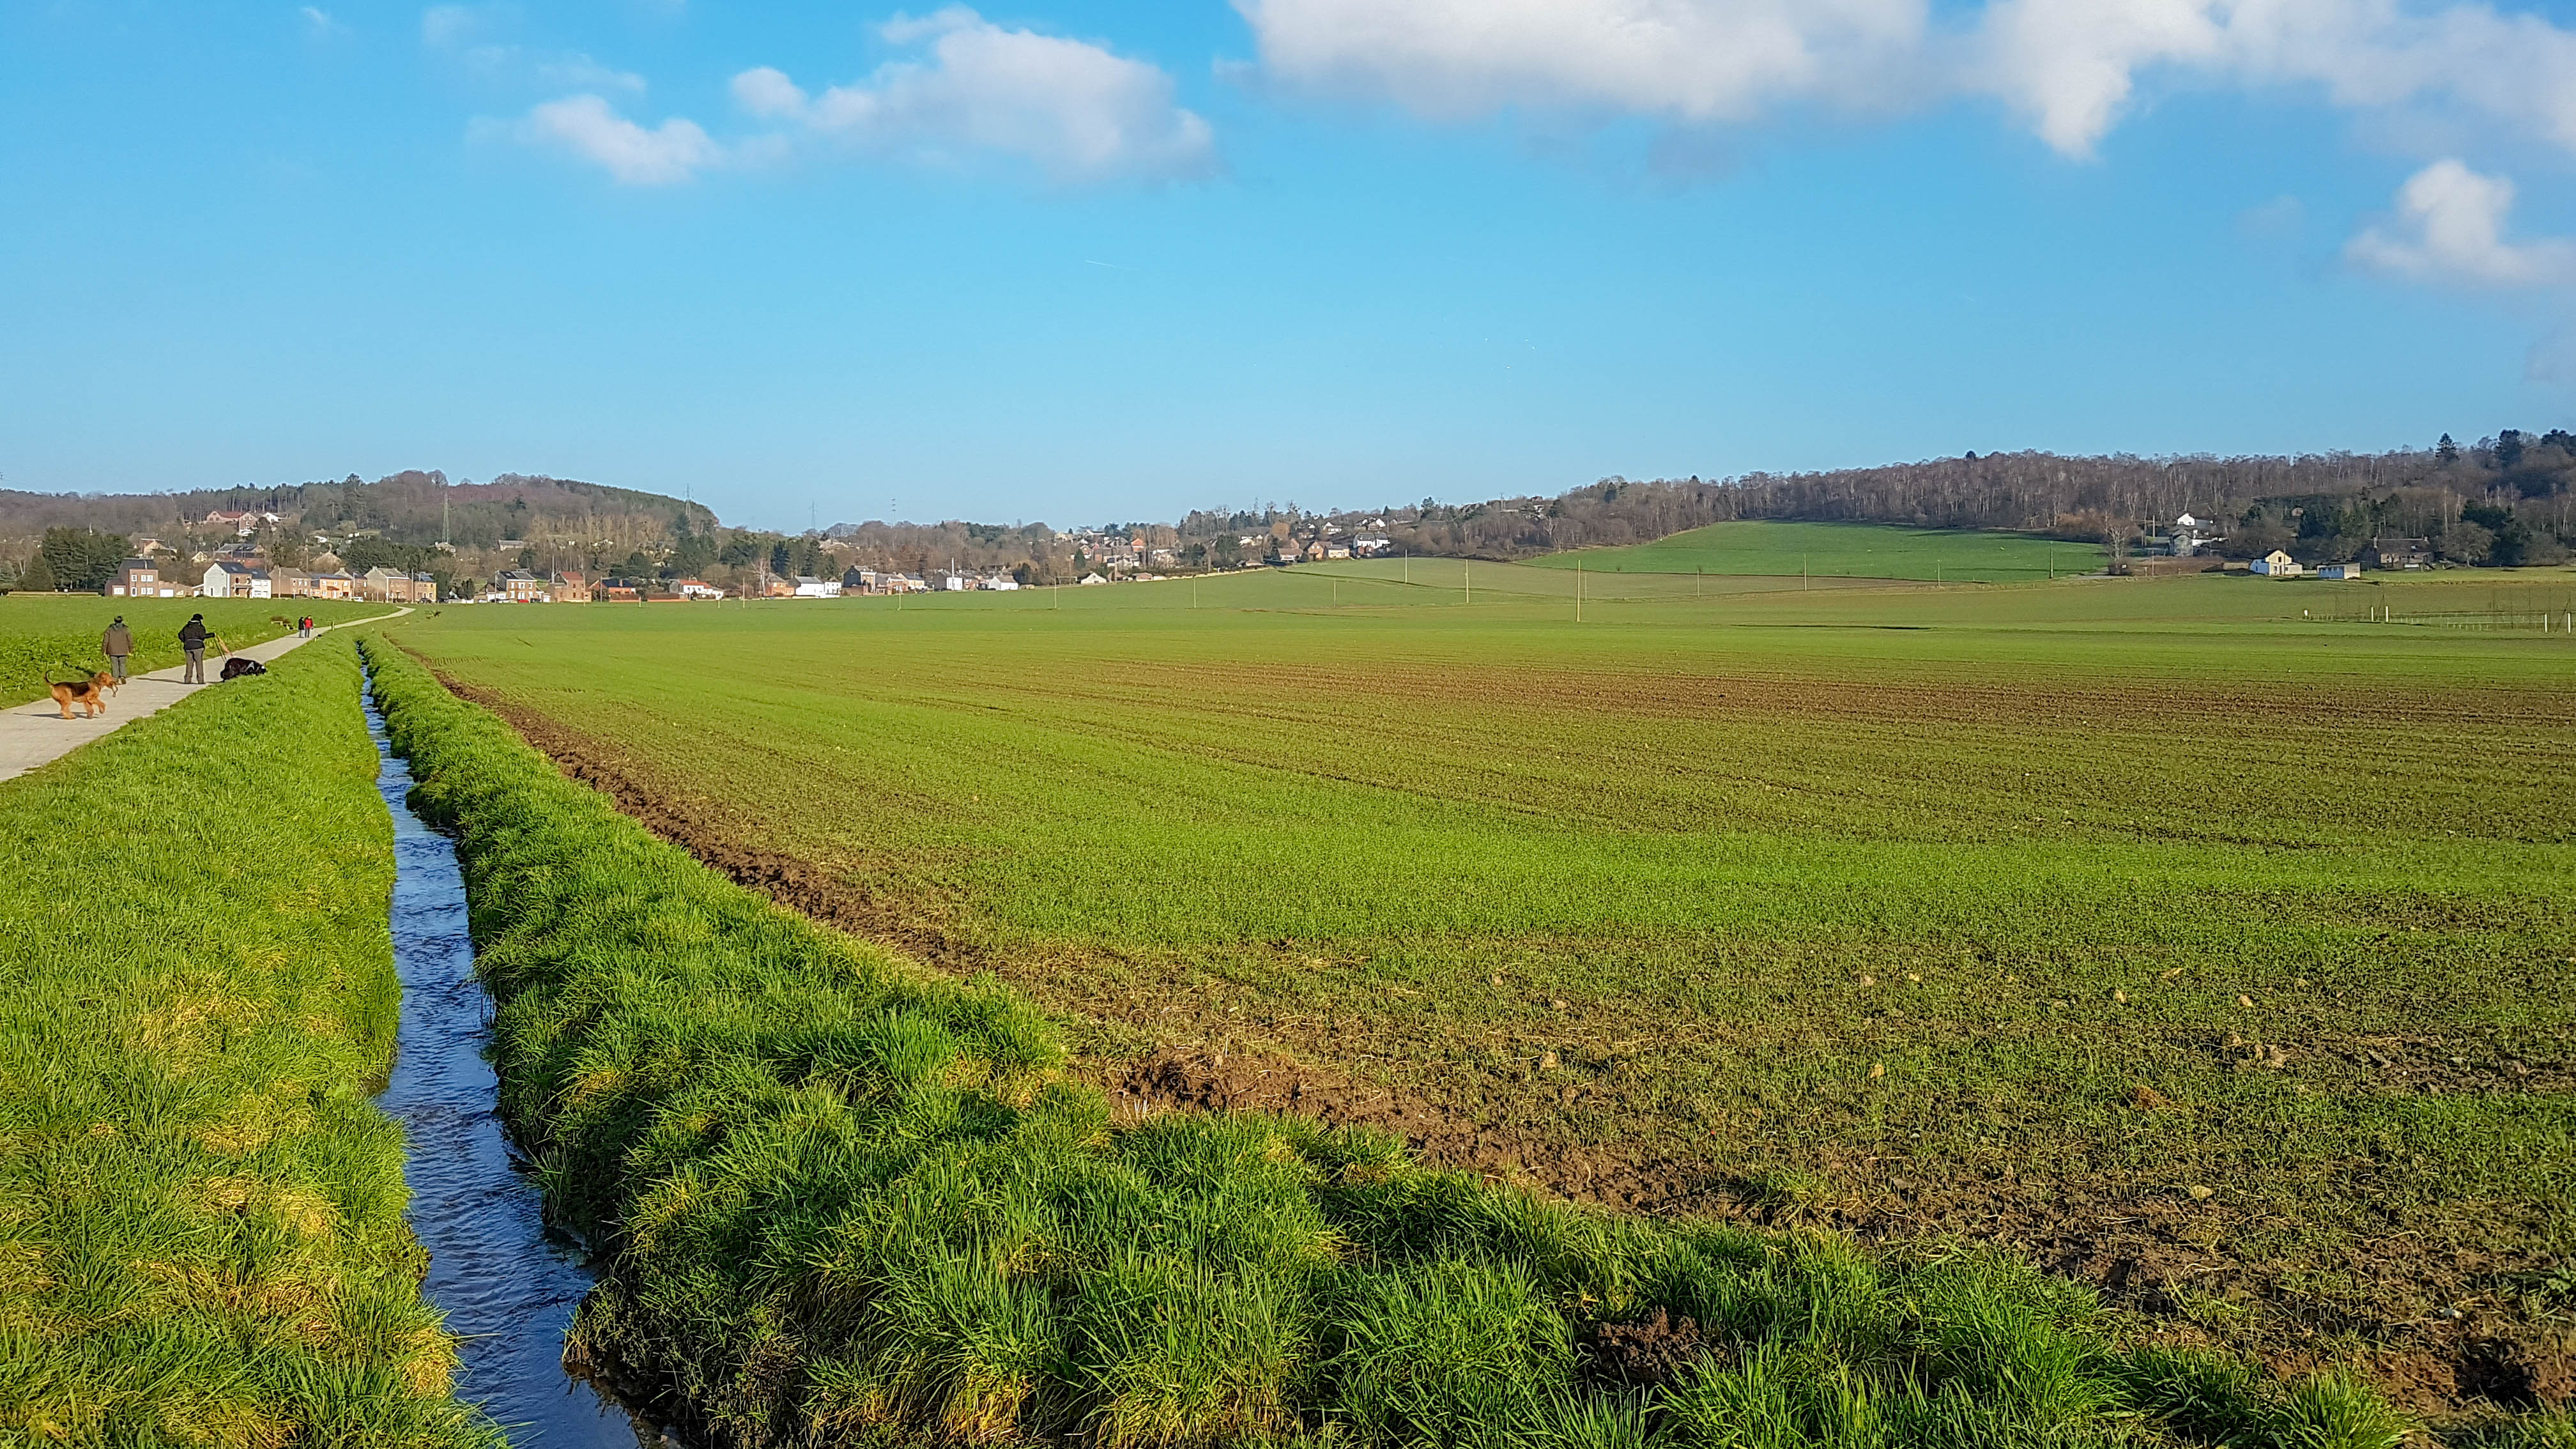
countryside, landscape, clouds, belgium, sun, brook, water, field, grassland, paddy field, land lot, natural landscape, plain, agriculture, rural area, farm, grass, pasture, crop, grass family, sky, meadow, plantation, polder, plant, prairie, hill